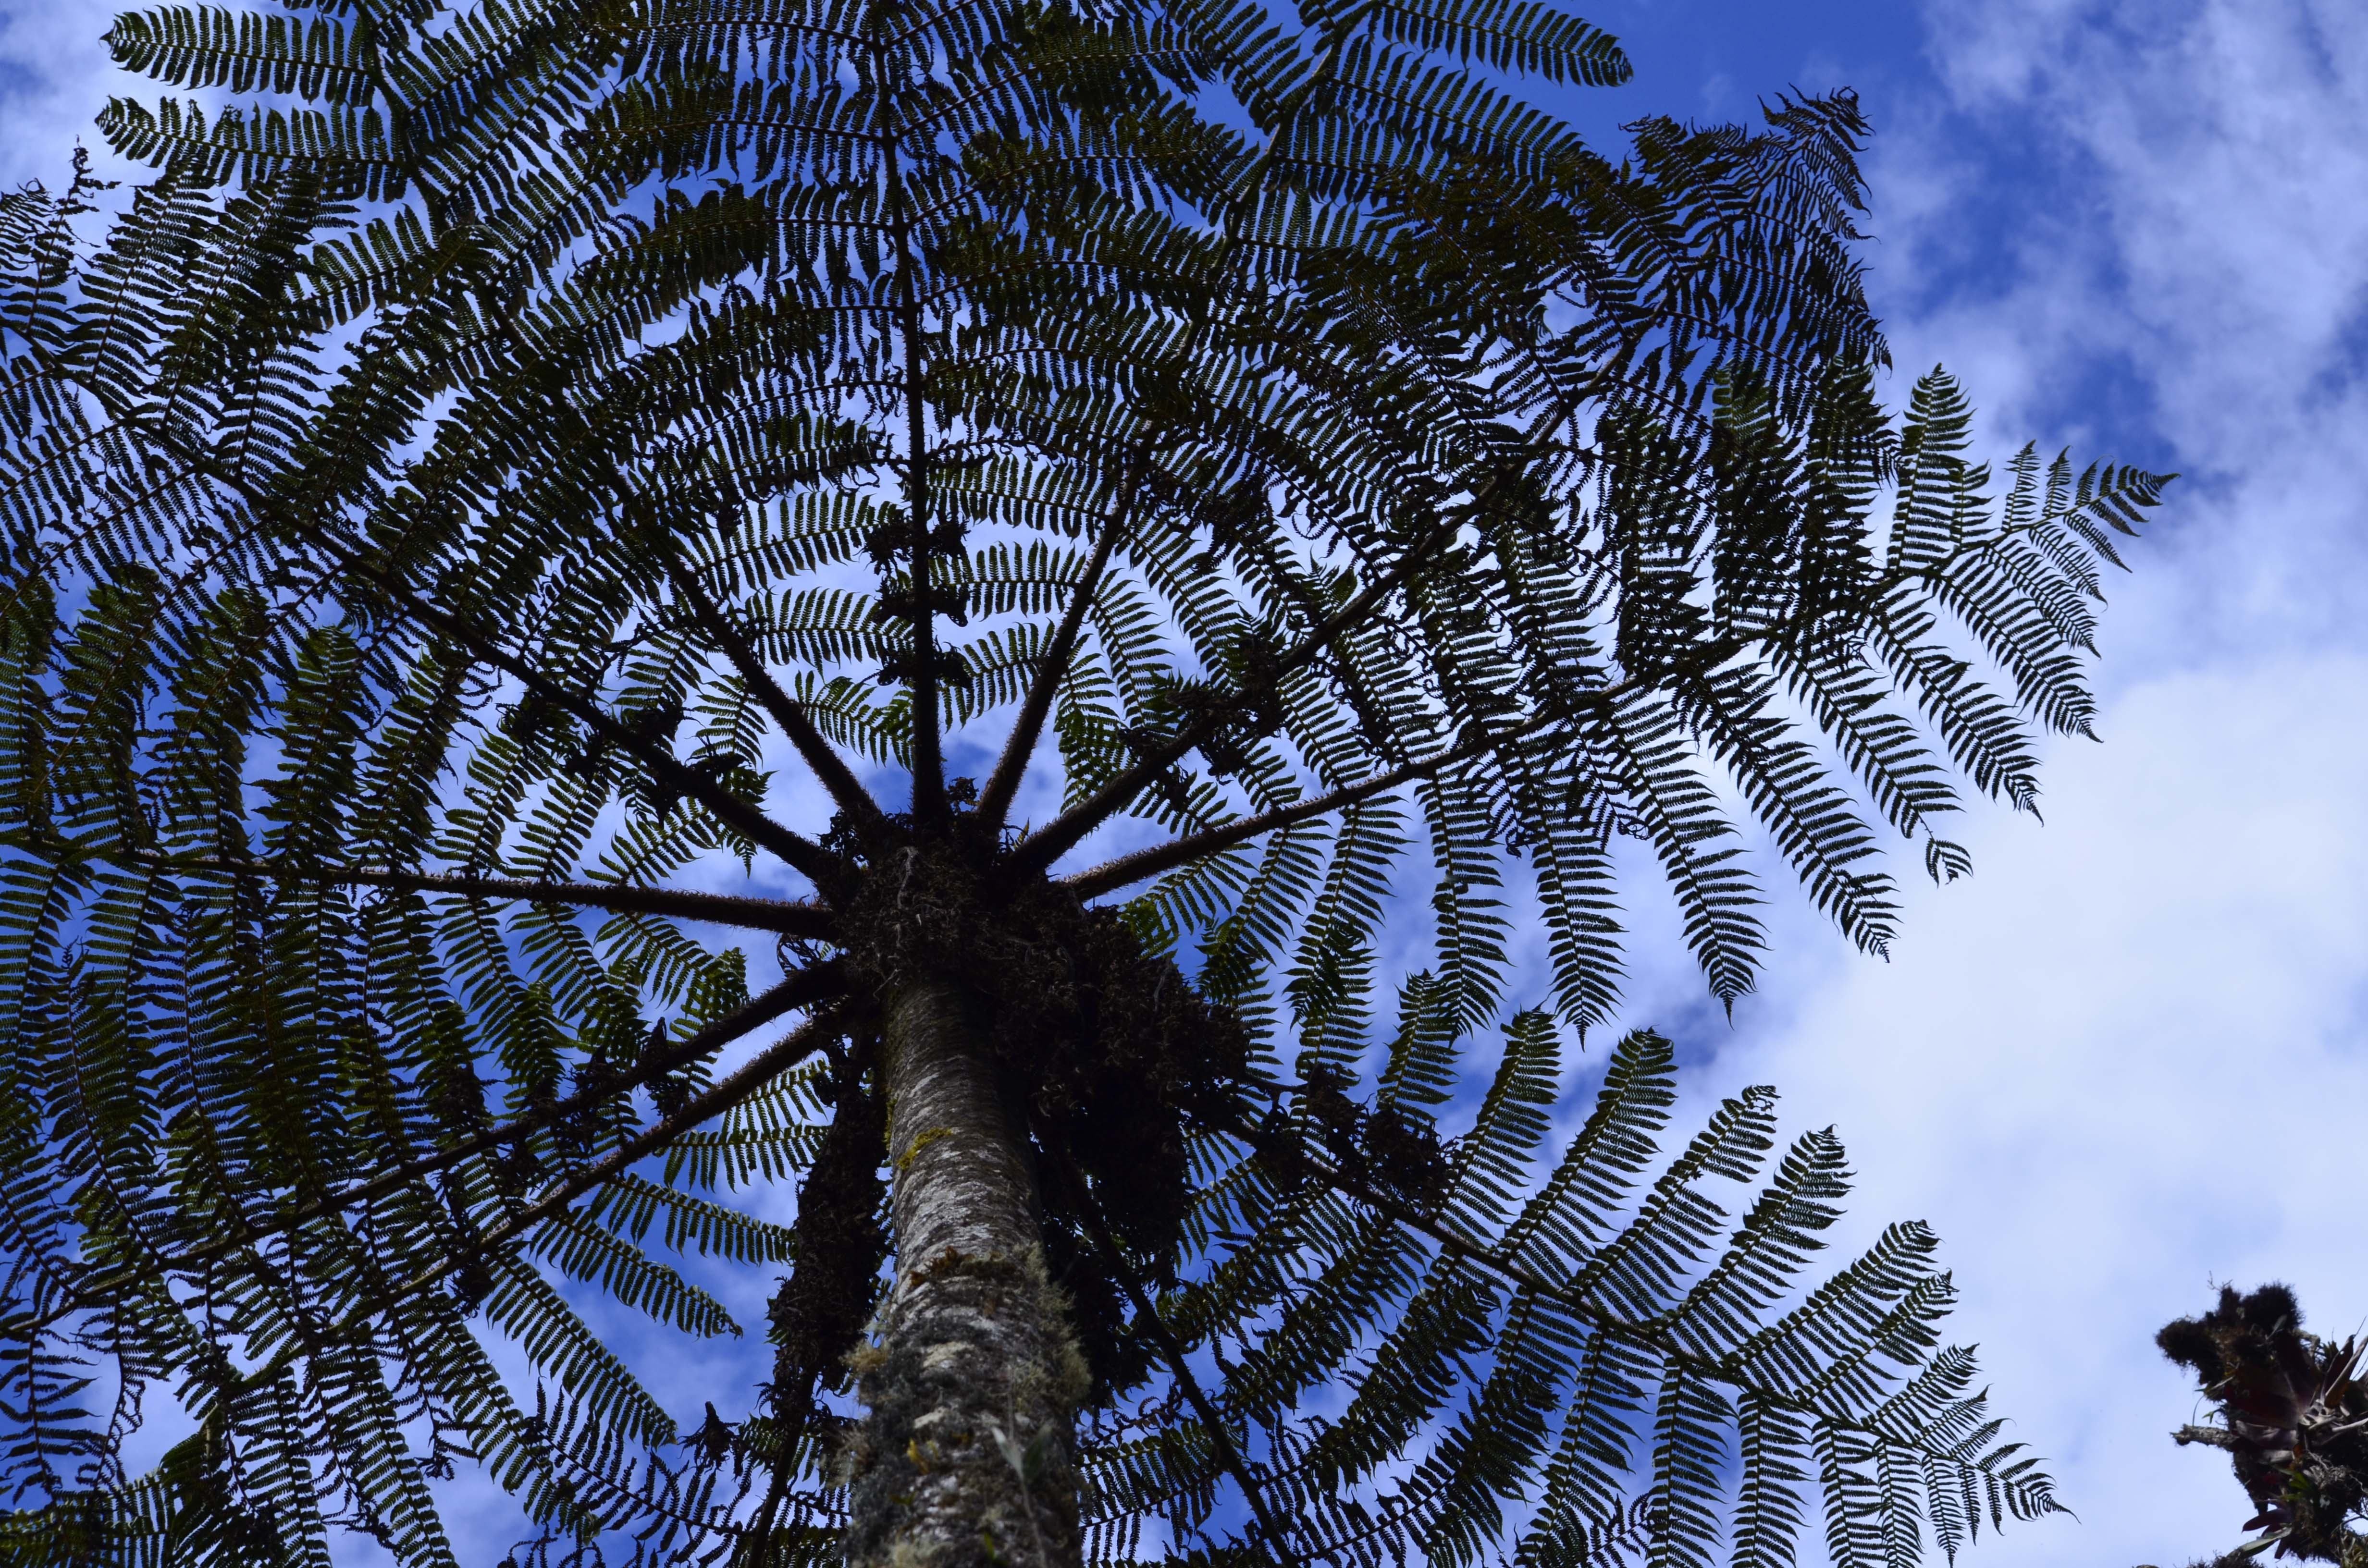
tree, nature, forest, branch, snow, winter, plant, leaf, flower, frost, botany, fir, season, spruce, biome, montane forest, peruvian biodiversity, peruvian amazon biodiversity, cyatea, tree fern, woody plant, land plant, arecales, palm family